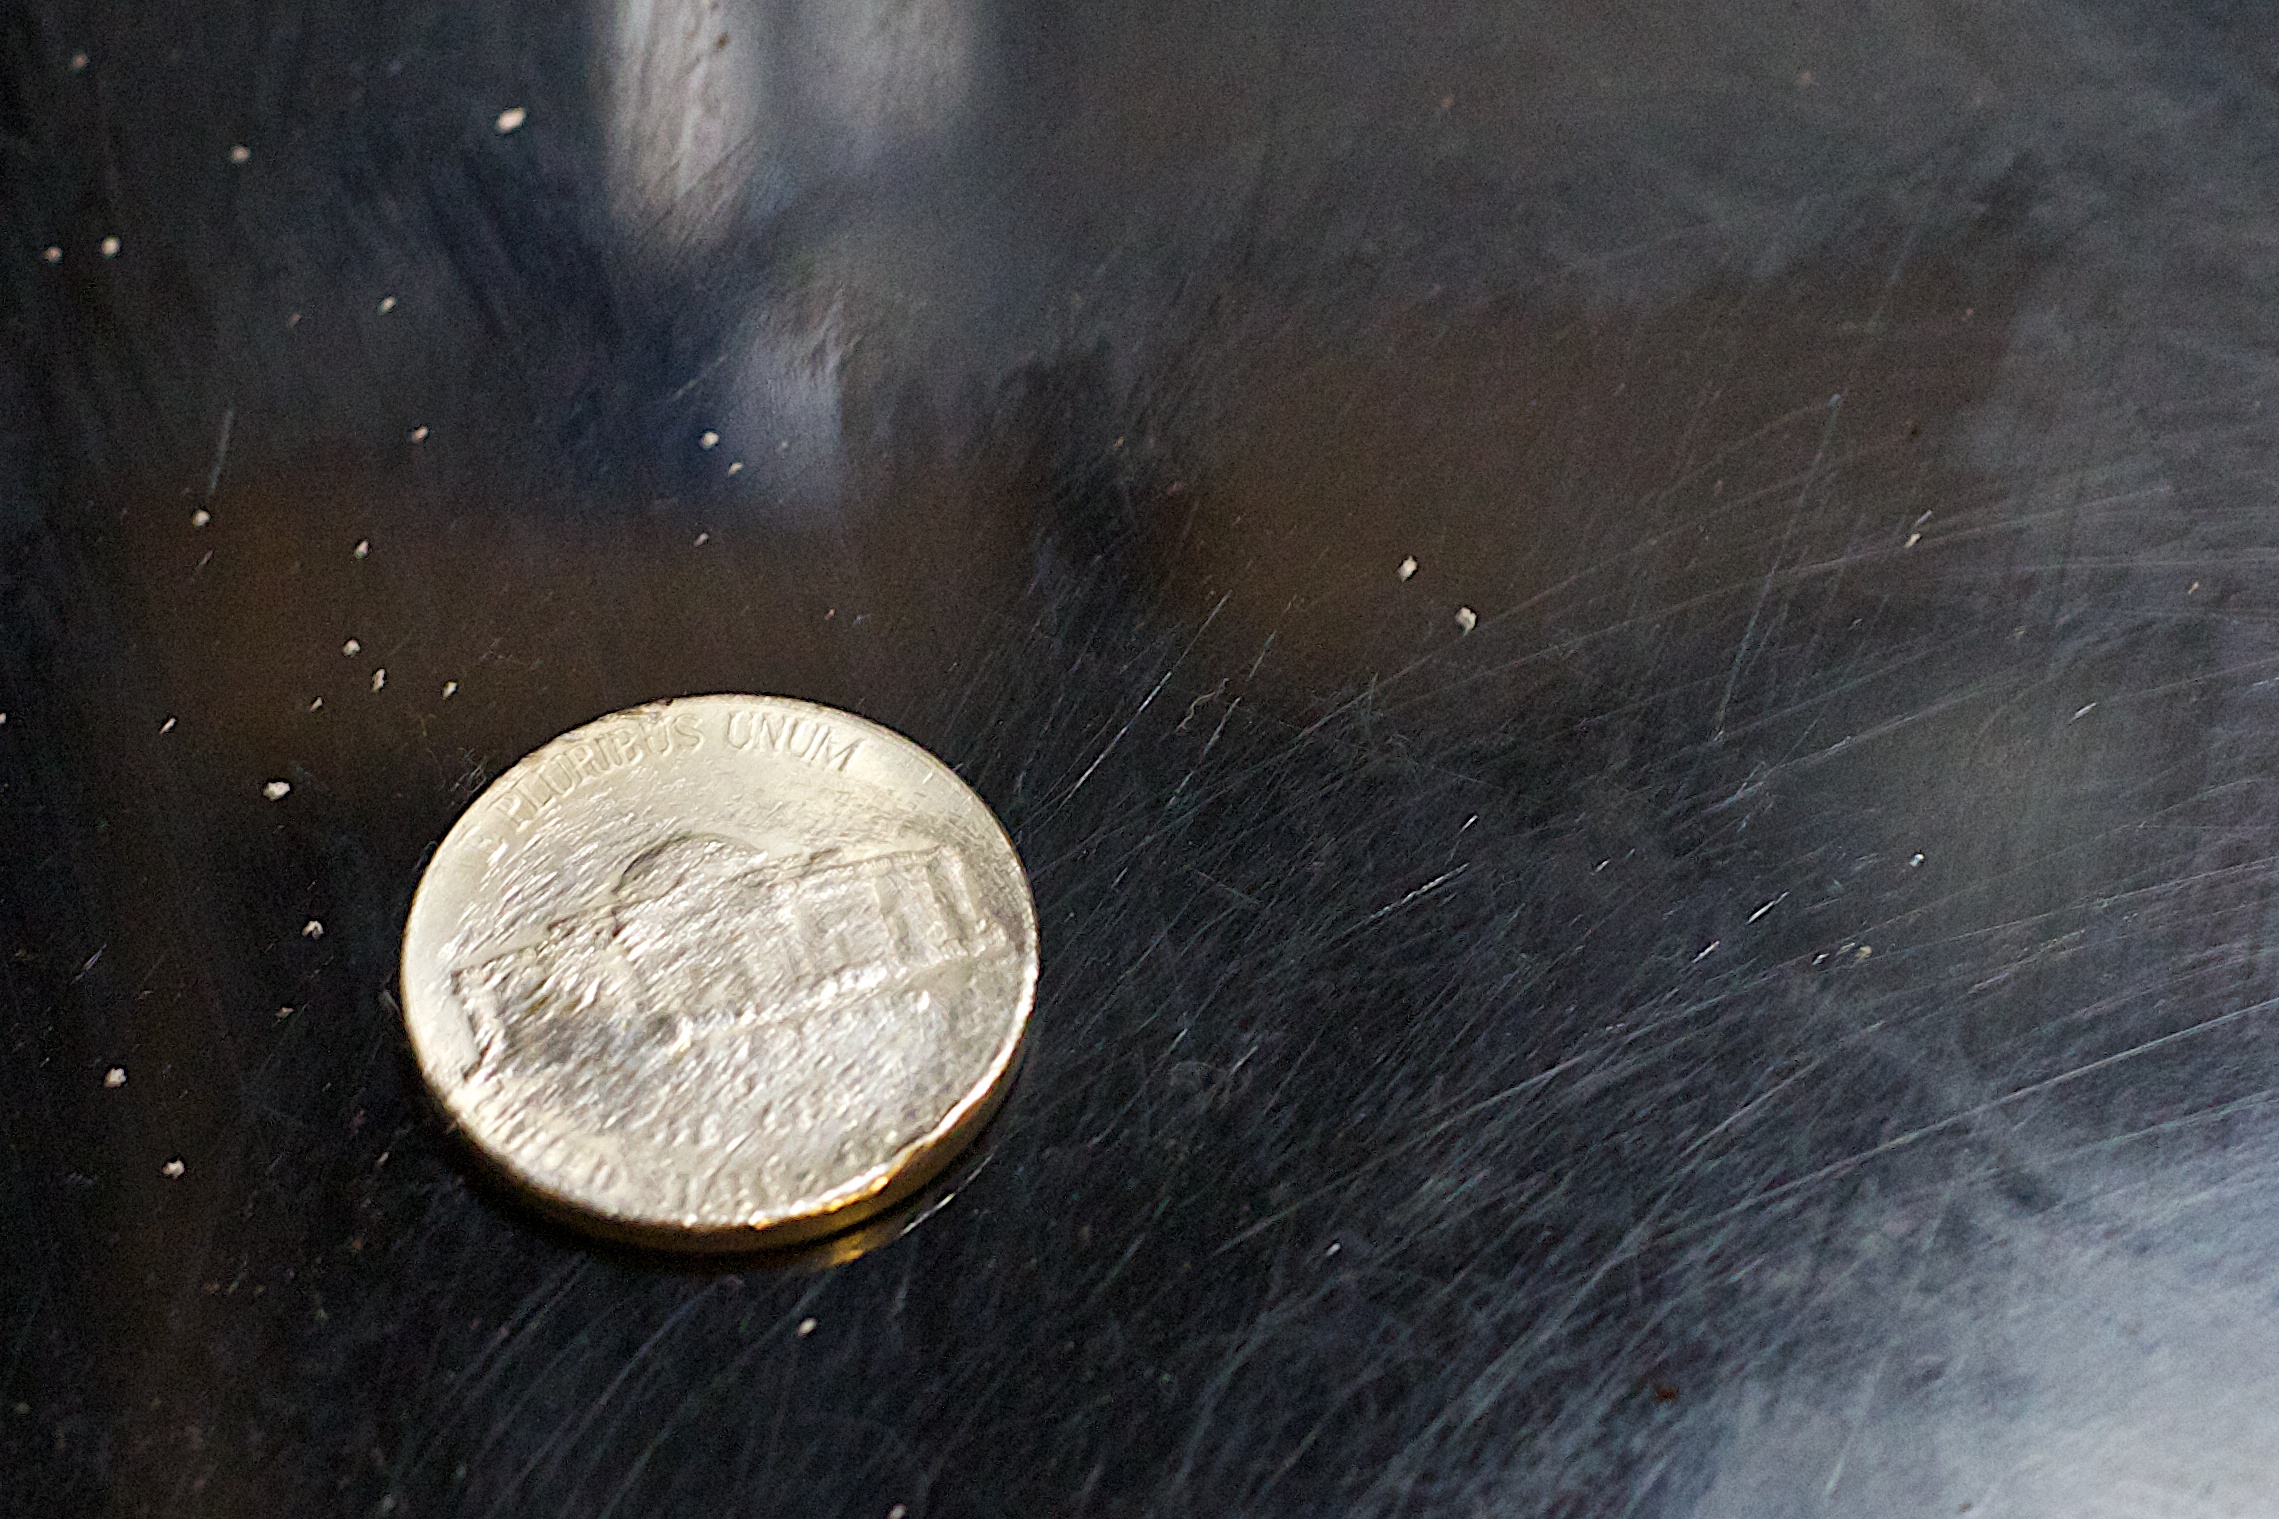
reflection, weather, material, circle, close up, story, macro photography, atmosphere of earth